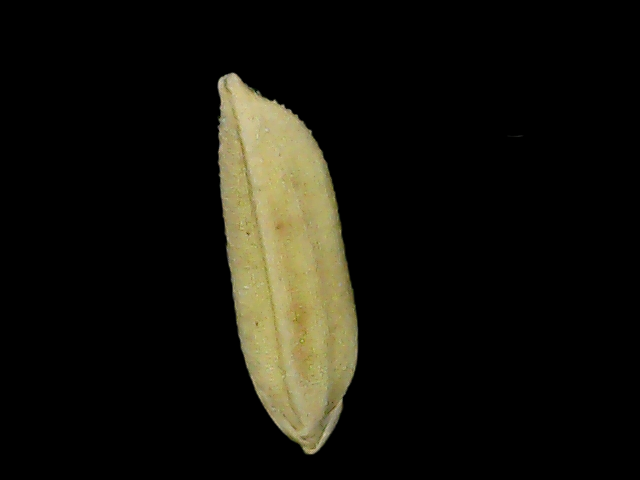
Rice variety: Bd85